Kannada Wikipedia

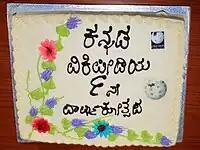
The cake for the 9th anniversary of the Kannada Wikipedia.

As of 16 August 2009 the Kannada Wikipedia had about 6,800 articles, making it the 100th-biggest Wikipedia edition.